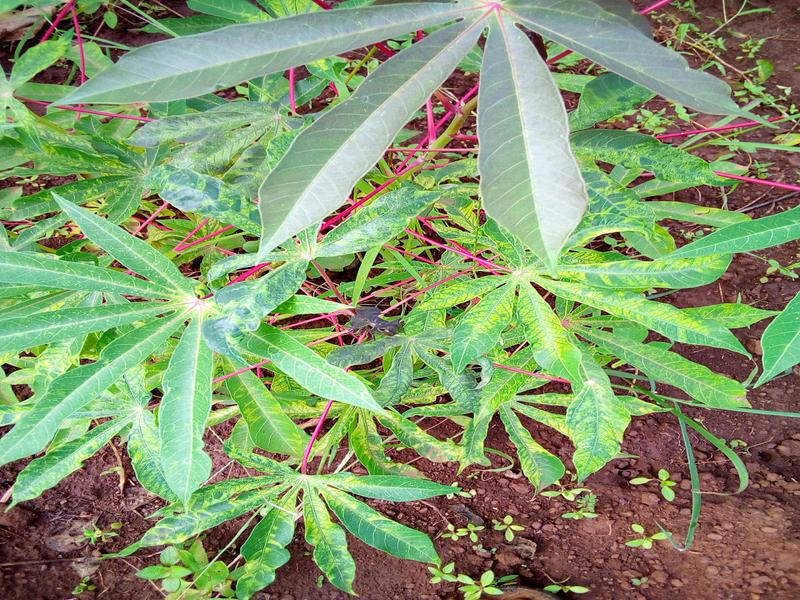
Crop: cassava
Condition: mosaic_disease